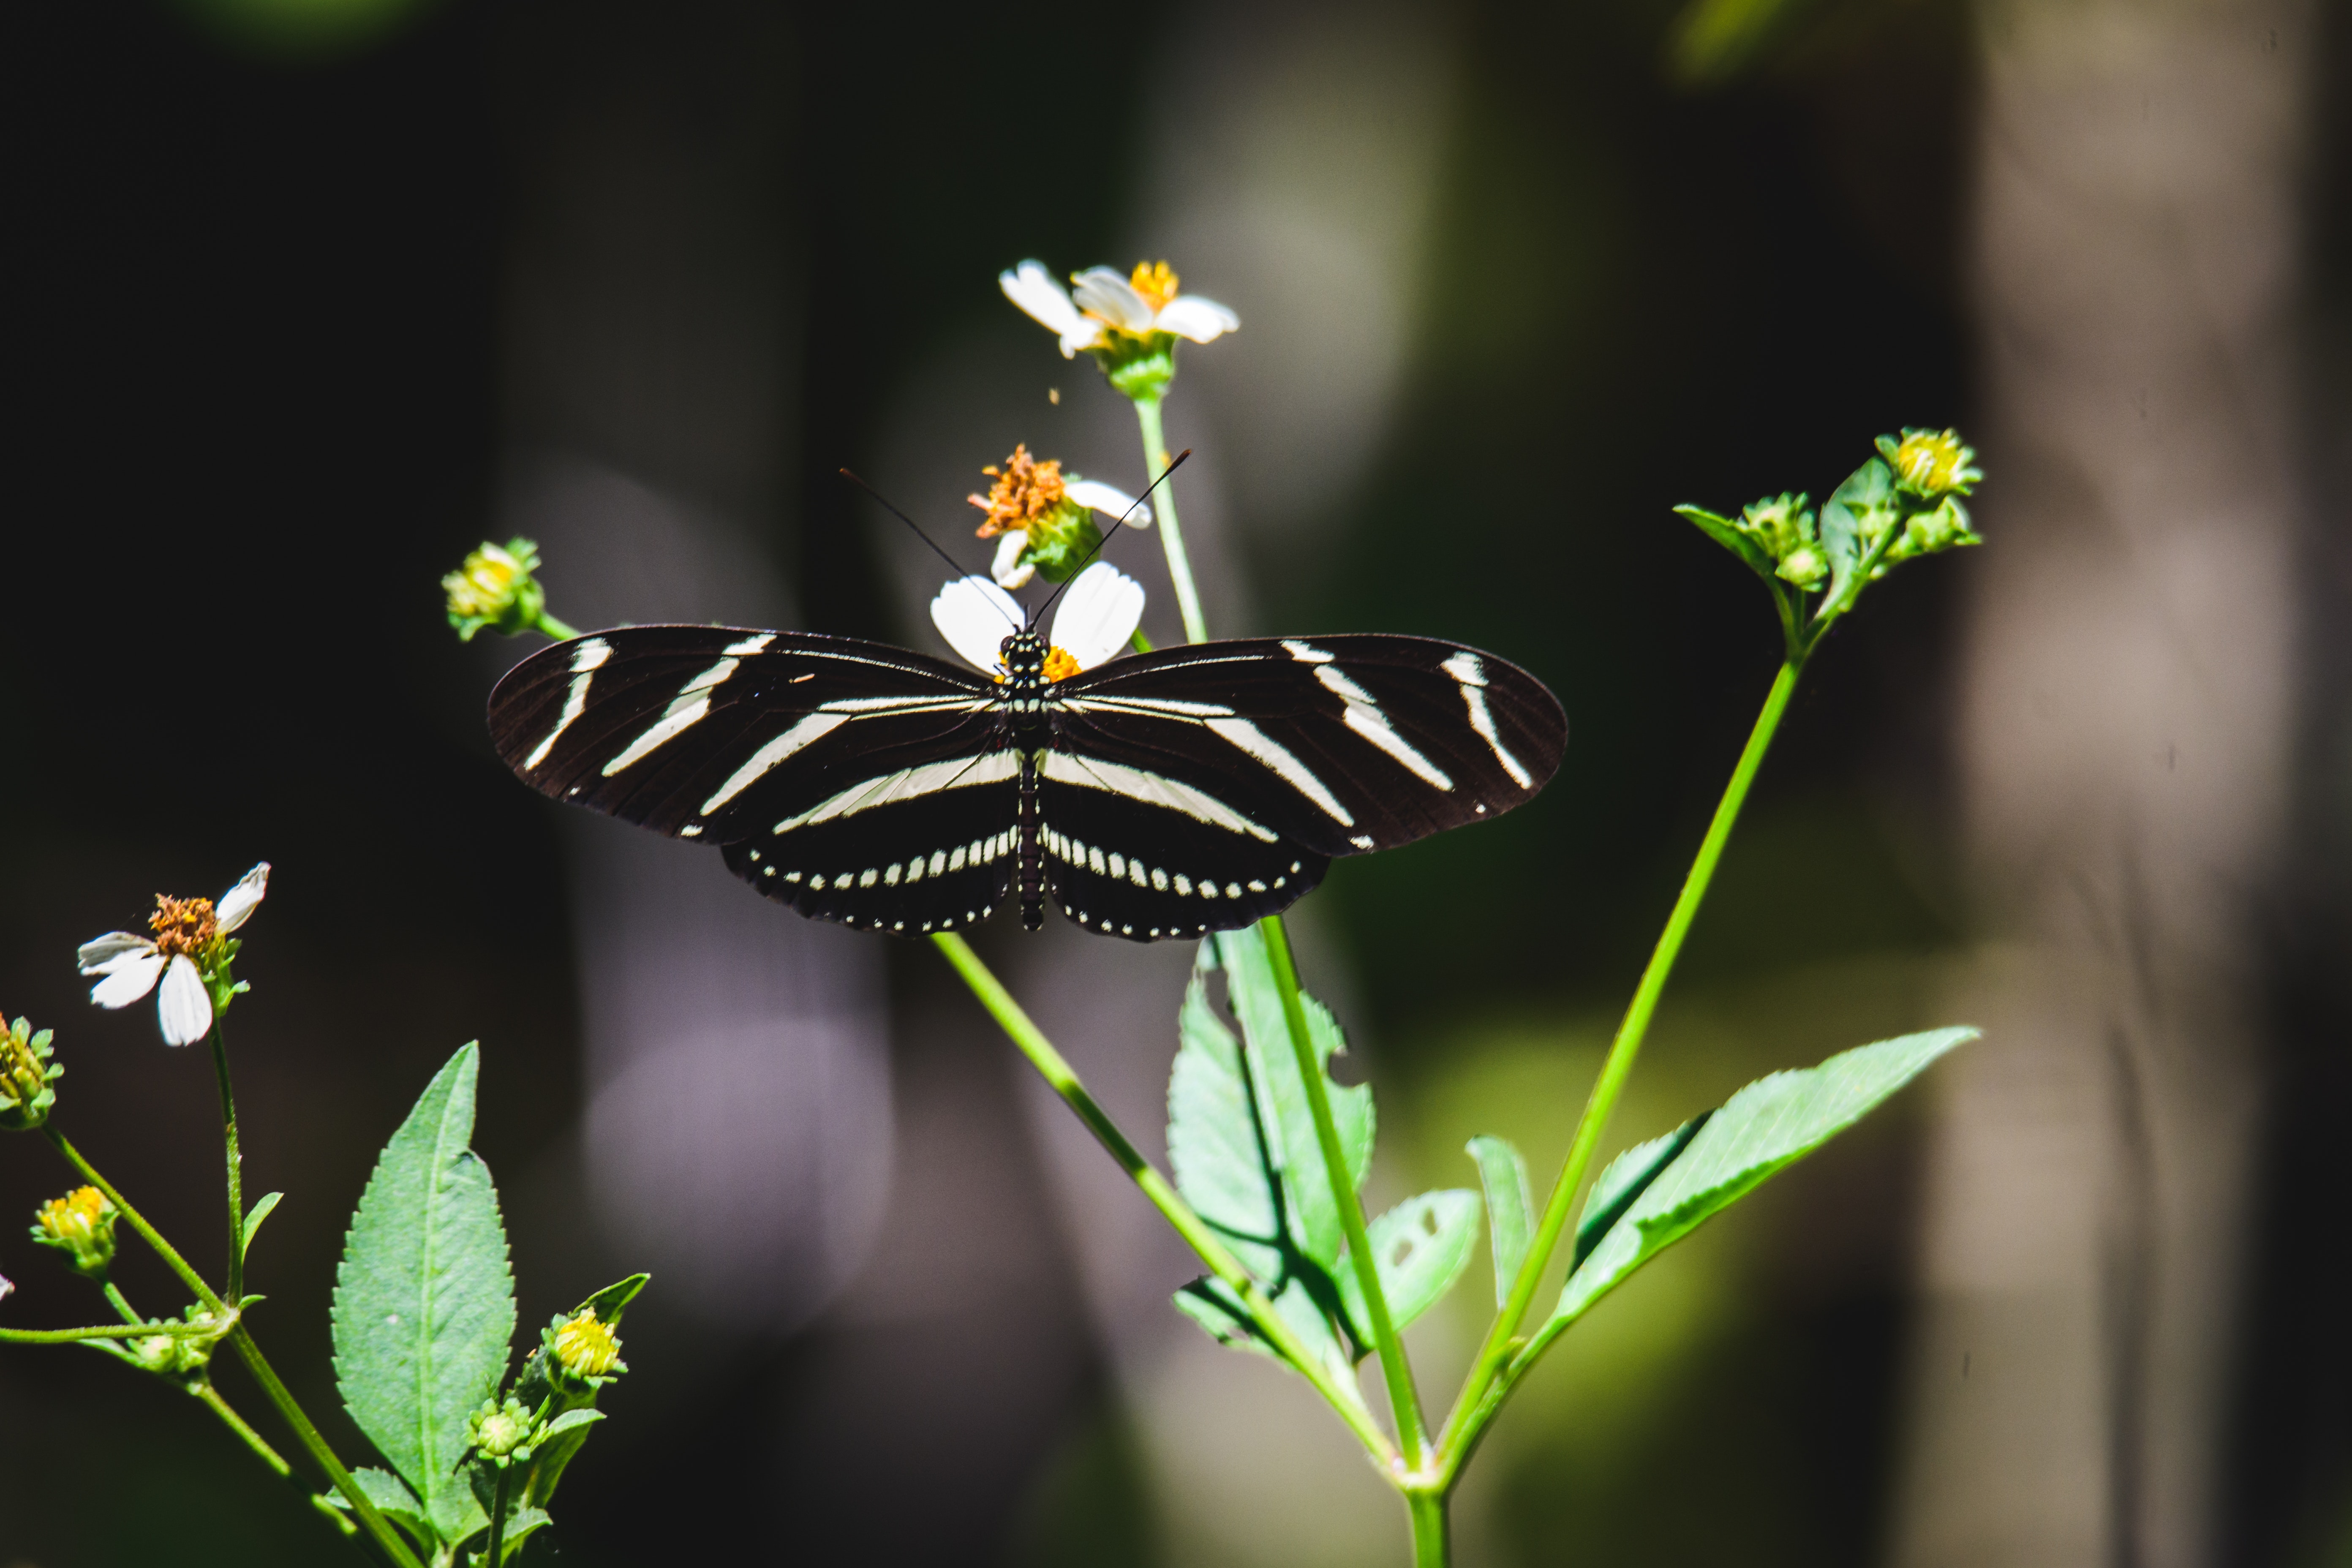
butterfly, zebra longwing, insect, moths and butterflies, Zebra Swallowtail, flower, pollinator, plant, swallowtail butterfly, invertebrate, giant swallowtail, botany, papilio, organism, macro photography, brush footed butterfly, black swallowtail, photography, wildflower, plant stem, papilio machaon, pieridae, riodinidae